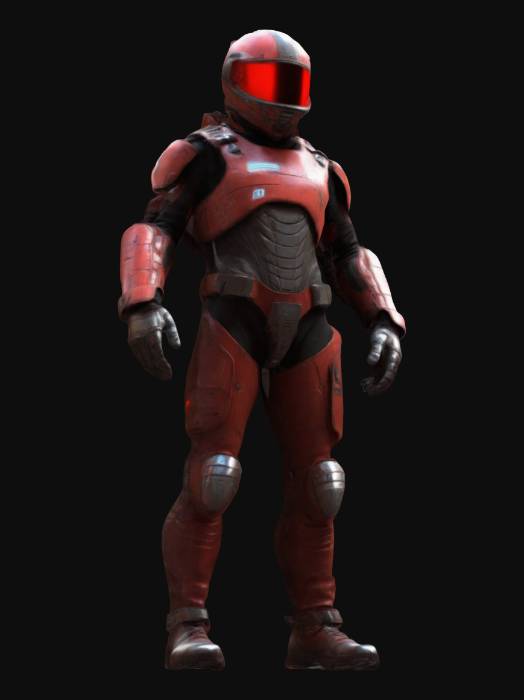
미적 점수 (1~10점): 1